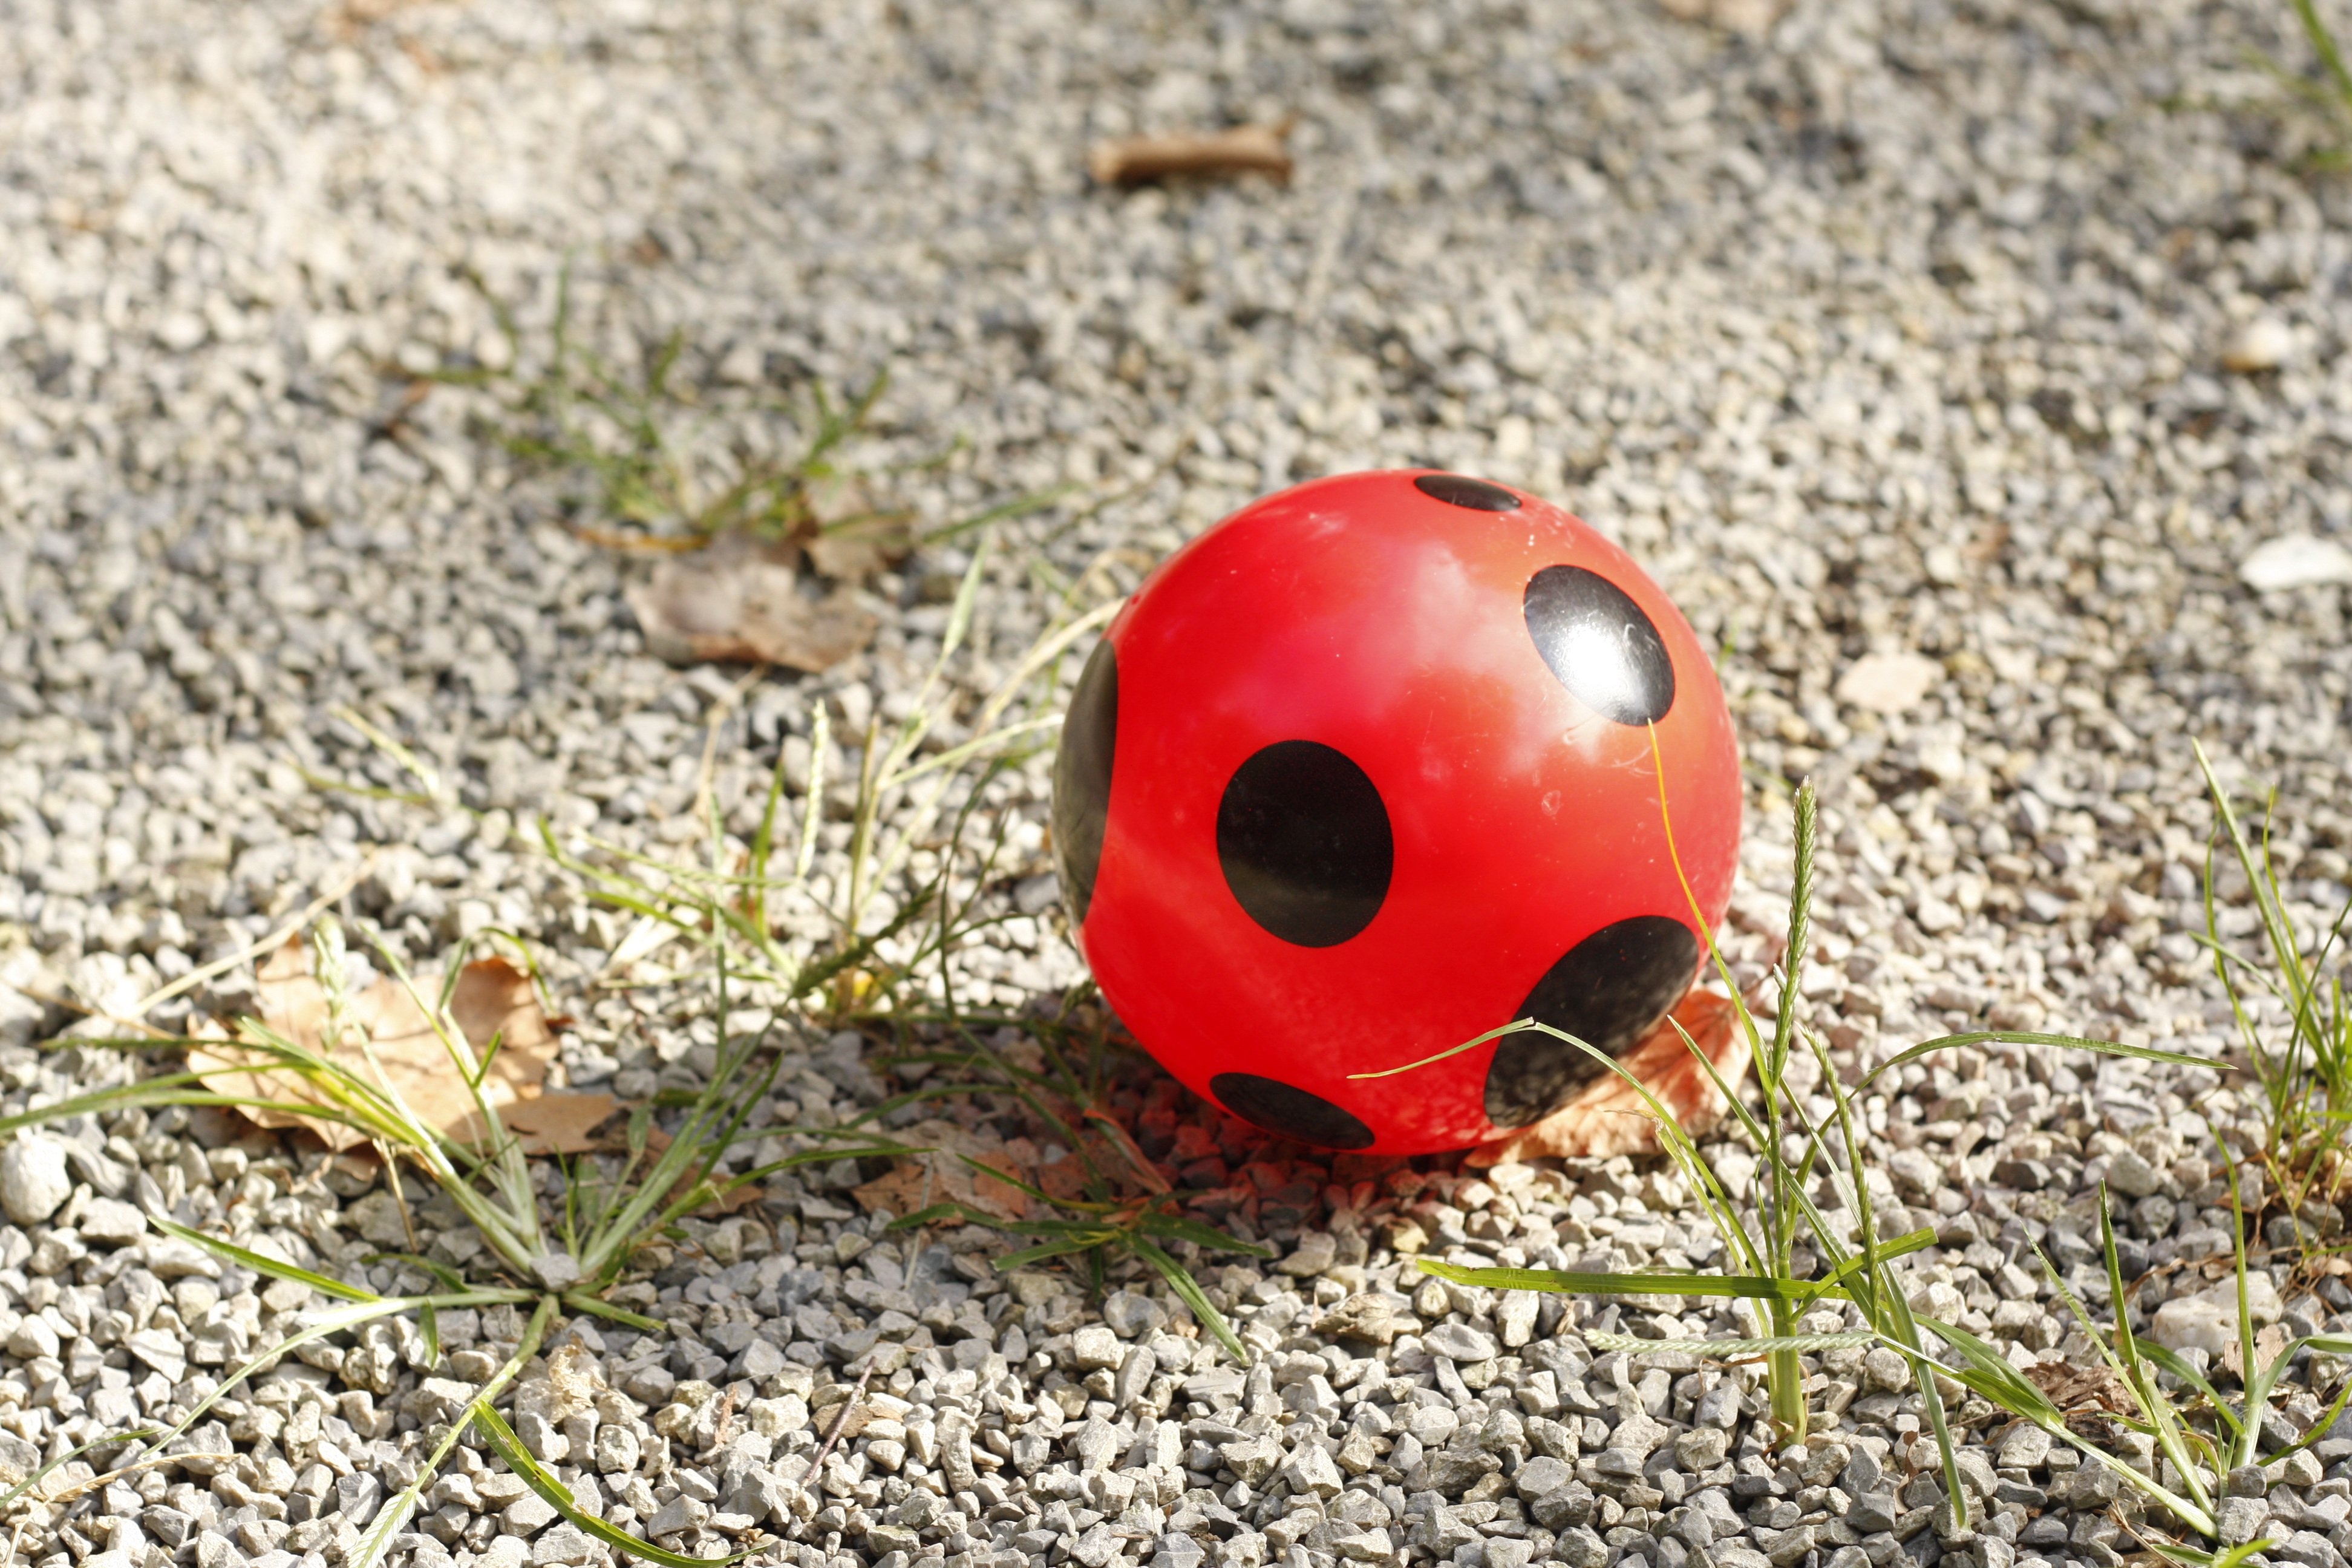
game, play, plastic, leaf, round, flower, red, insect, toy, fauna, ladybird, circle, invertebrate, close up, ball, sphere, shiny, beetle, macro photography, dung beetle